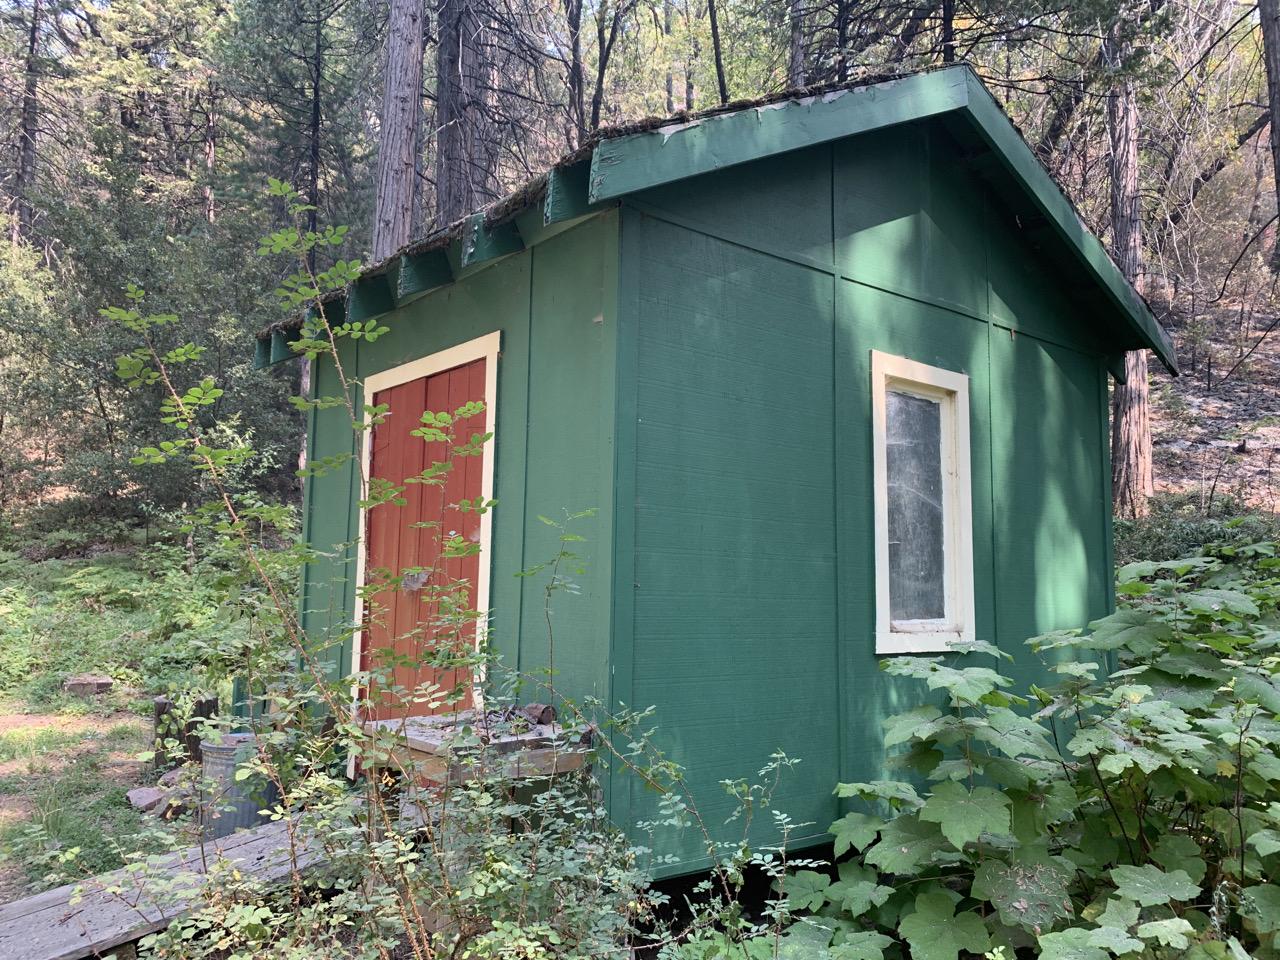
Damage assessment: no_damage